Namyang station

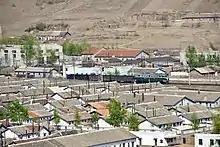
A freight train at Namyang station

Some cross-border freight traffic between the DPRK and China is handled at Namyang station; the primary exports shipped through Namyang to China are magnetite, talc and steel, and the main import is coke.